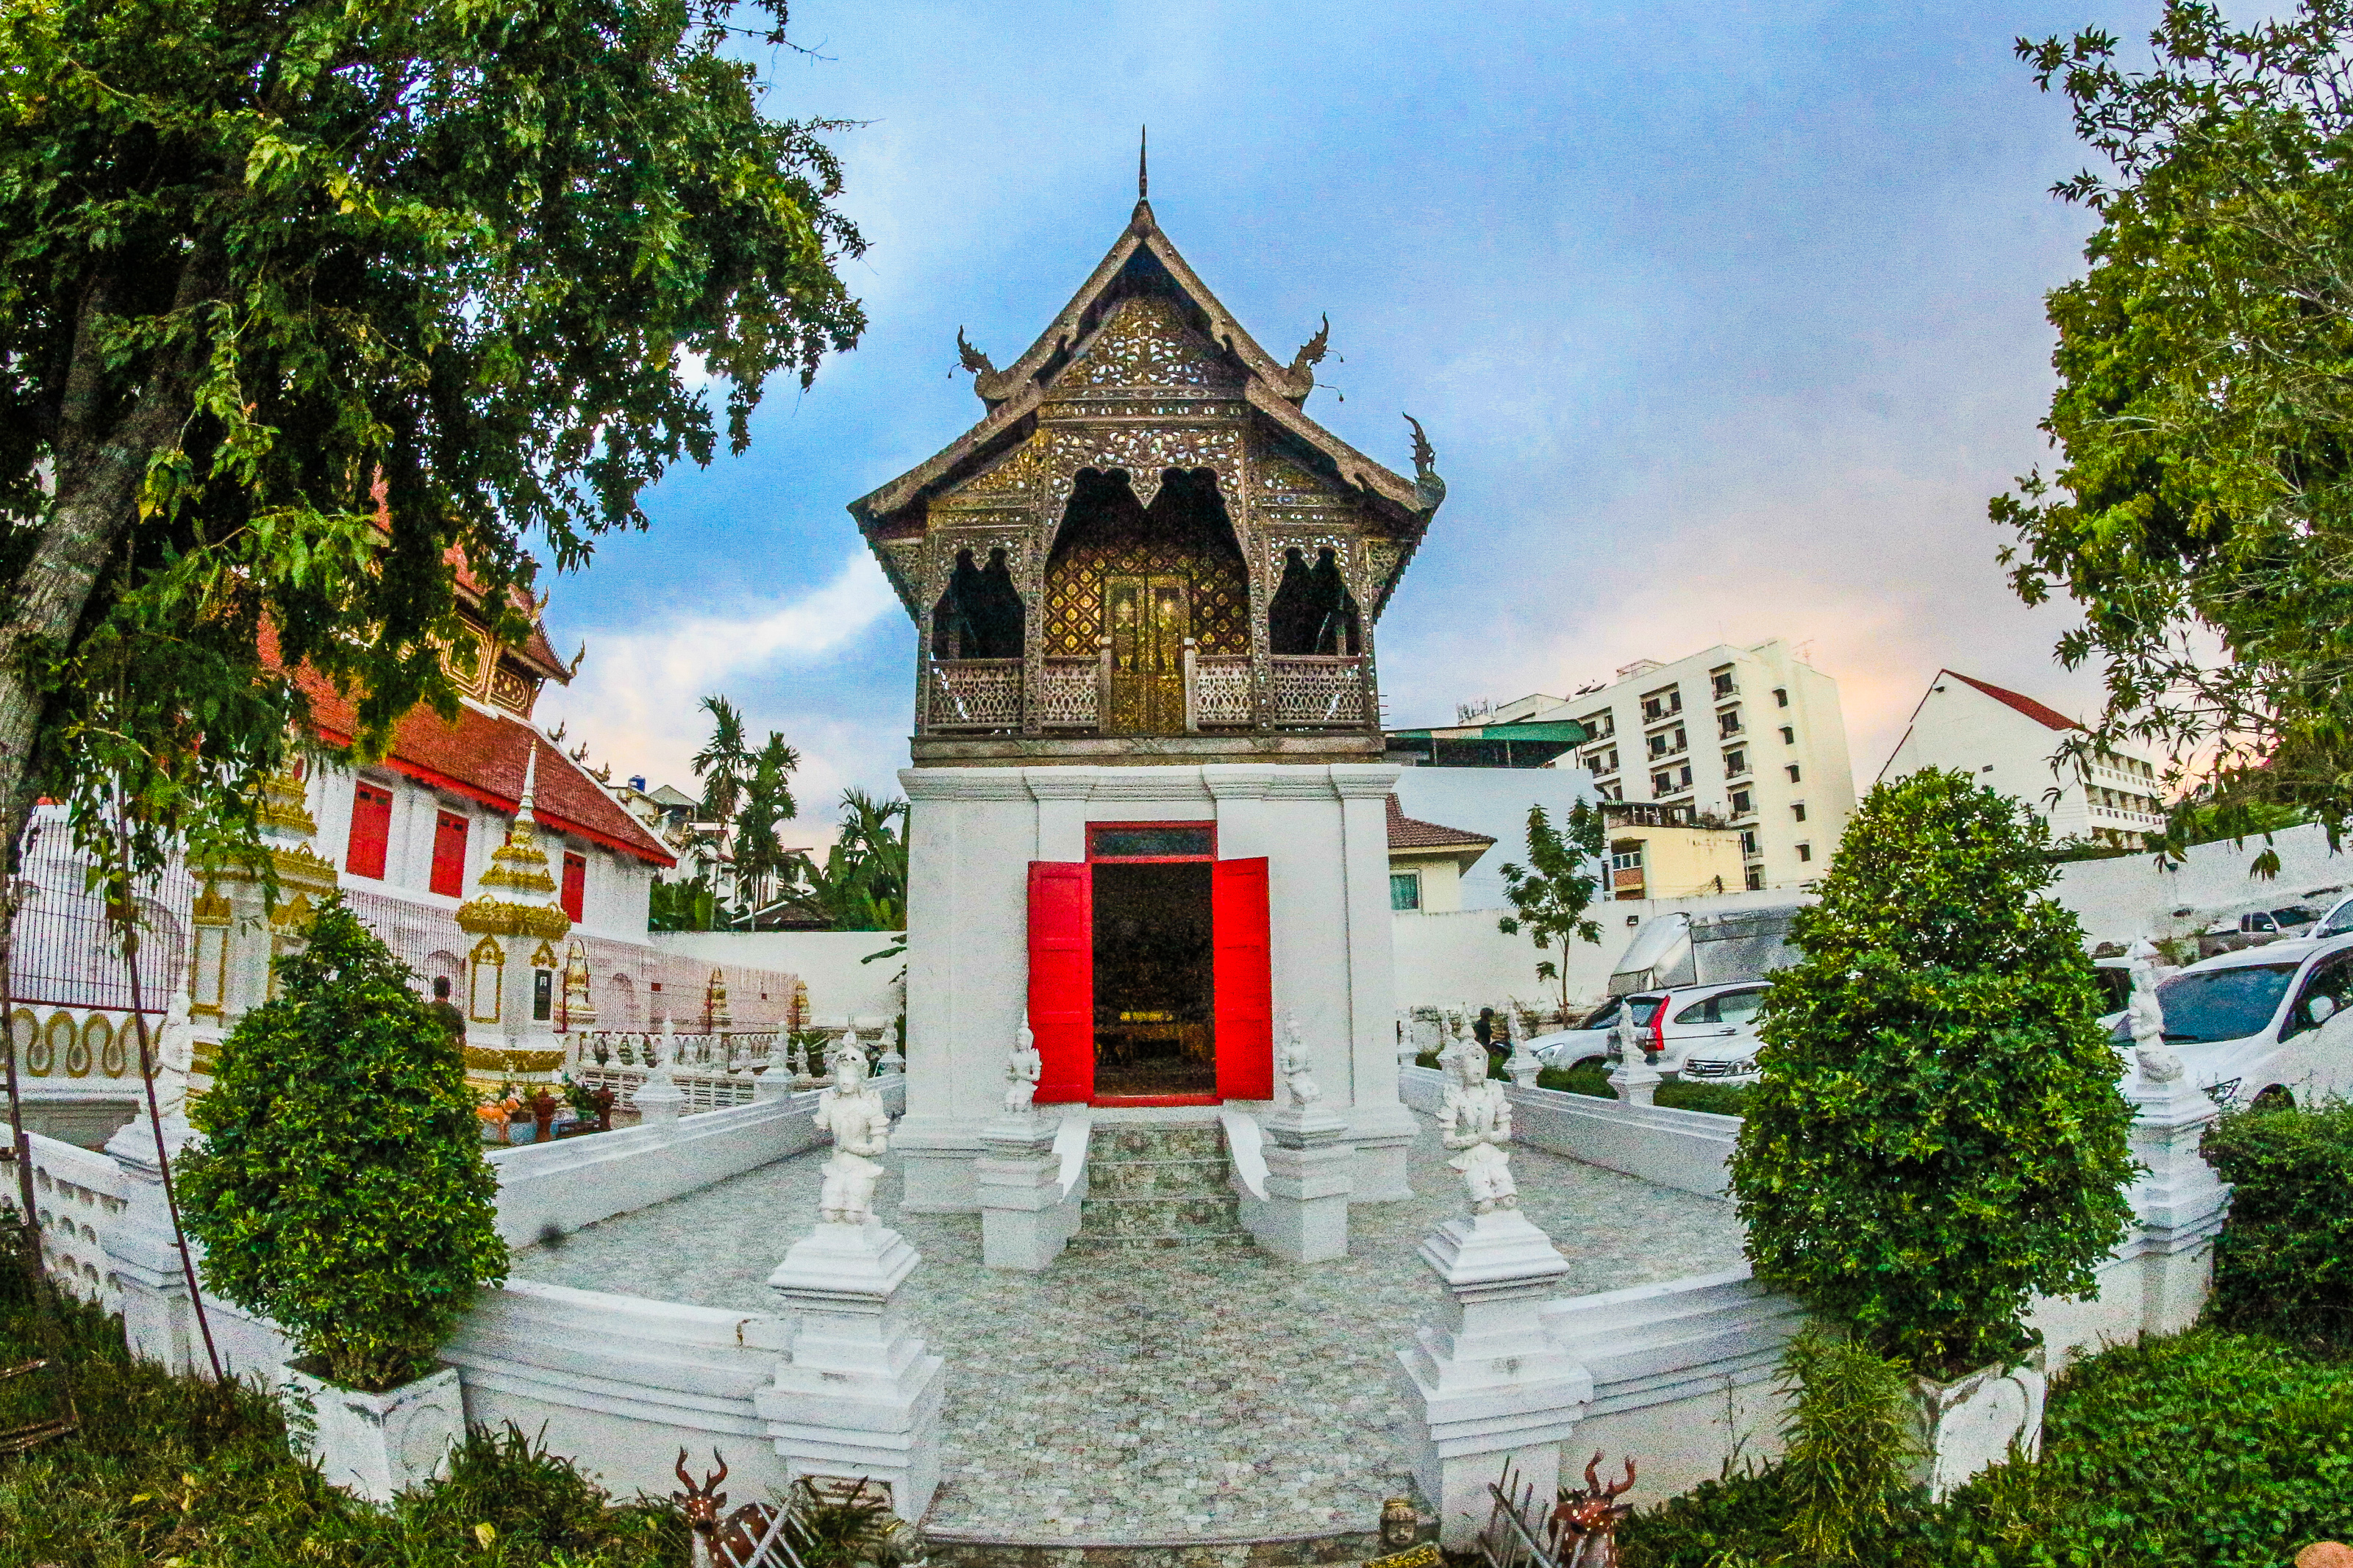
thailand, temple, buddhism, culture, travel, architecture, religion, asia, chiangmai, landmark, ancient, wat, traditional, thai, art, asian, tourism, buddha, buddhist, building, religious, beautiful, gold, statue, history, pagoda, background, chiang mai, sculpture, place of worship, sky, house, shrine, church, photography, tree, home, historic site, chapel, facade, plant, estate, historic house, tourist attraction